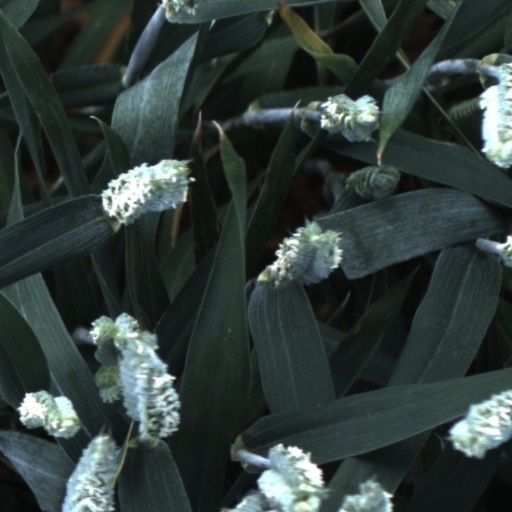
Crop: wheat